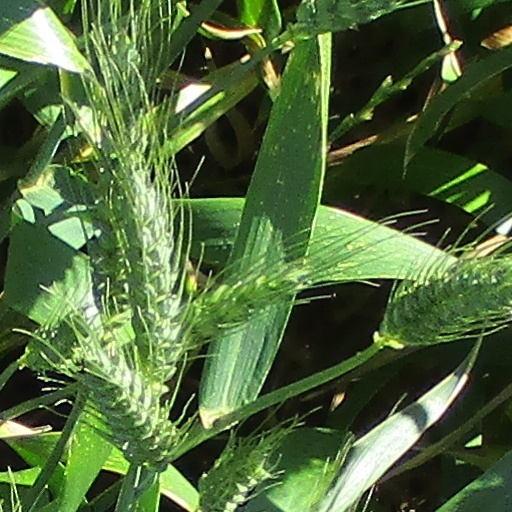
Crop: wheat